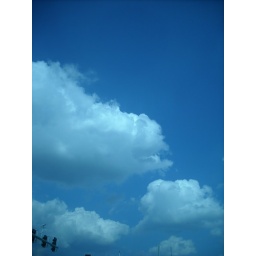
clouds in the blue sky